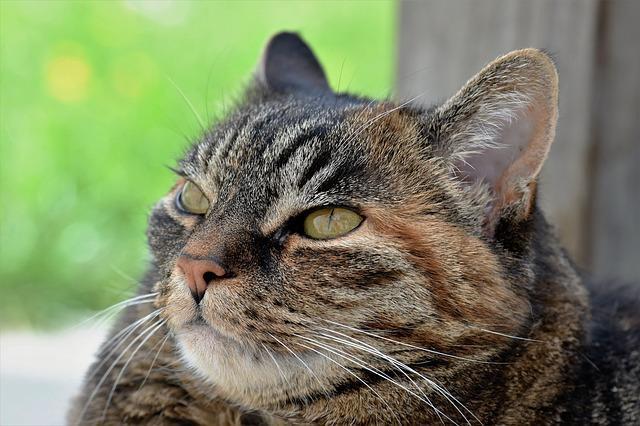
cat